Manuchekhr Safarov

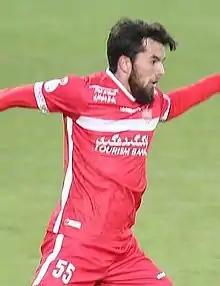
Safarov with Persepolis in 2022

Manuchekhr Firdavsiyevich Safarov, born 31 May 2001) is a Tajikistani professional footballer who plays as a right-back for Uzbekistan Super League club Neftchi Fergana.